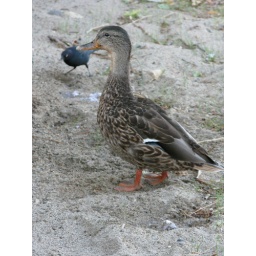
This ferocious animal was tearing another bird apart in its razor sharp beak.